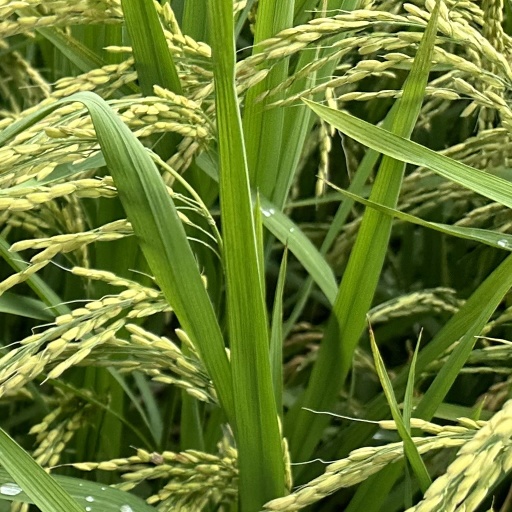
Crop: rice